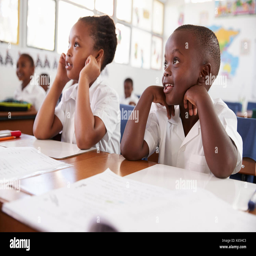
kids listening during a lesson at an elementary school